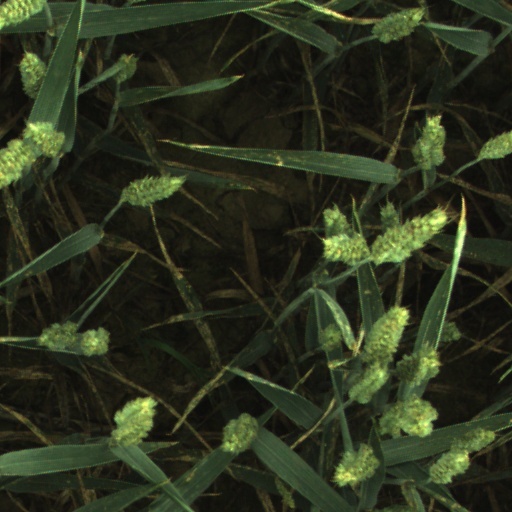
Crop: wheat